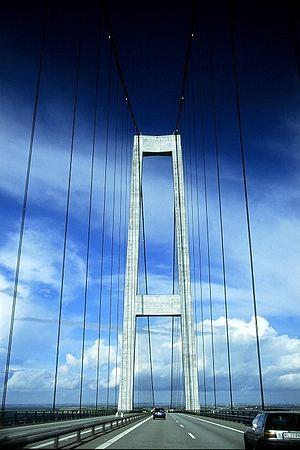
Le transport au Danemark est moderne et bien développé, dans un pays caractérisé par une taille relativement modeste et un relief plat. Le réseau autoroutier représente 1 111 km et les voies ferrées 2 667 km. La liaison du Grand Belt relie les îles de Seeland et l'ile de Fionie, et le nouveau pont du Petit Belt traverse le détroit du Petit Belt entre le Jutland et l'île de Fionie.